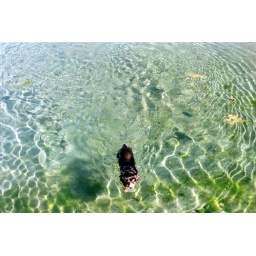
Swimming in limpid water of lake Hochtorsee